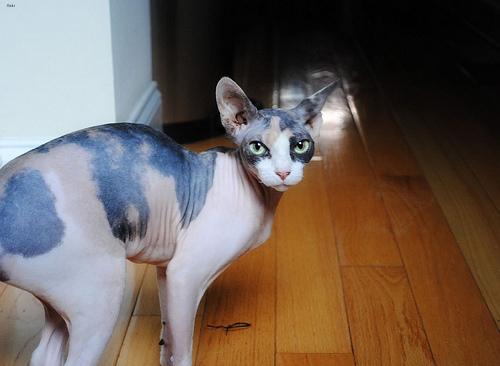
Breed: Sphynx